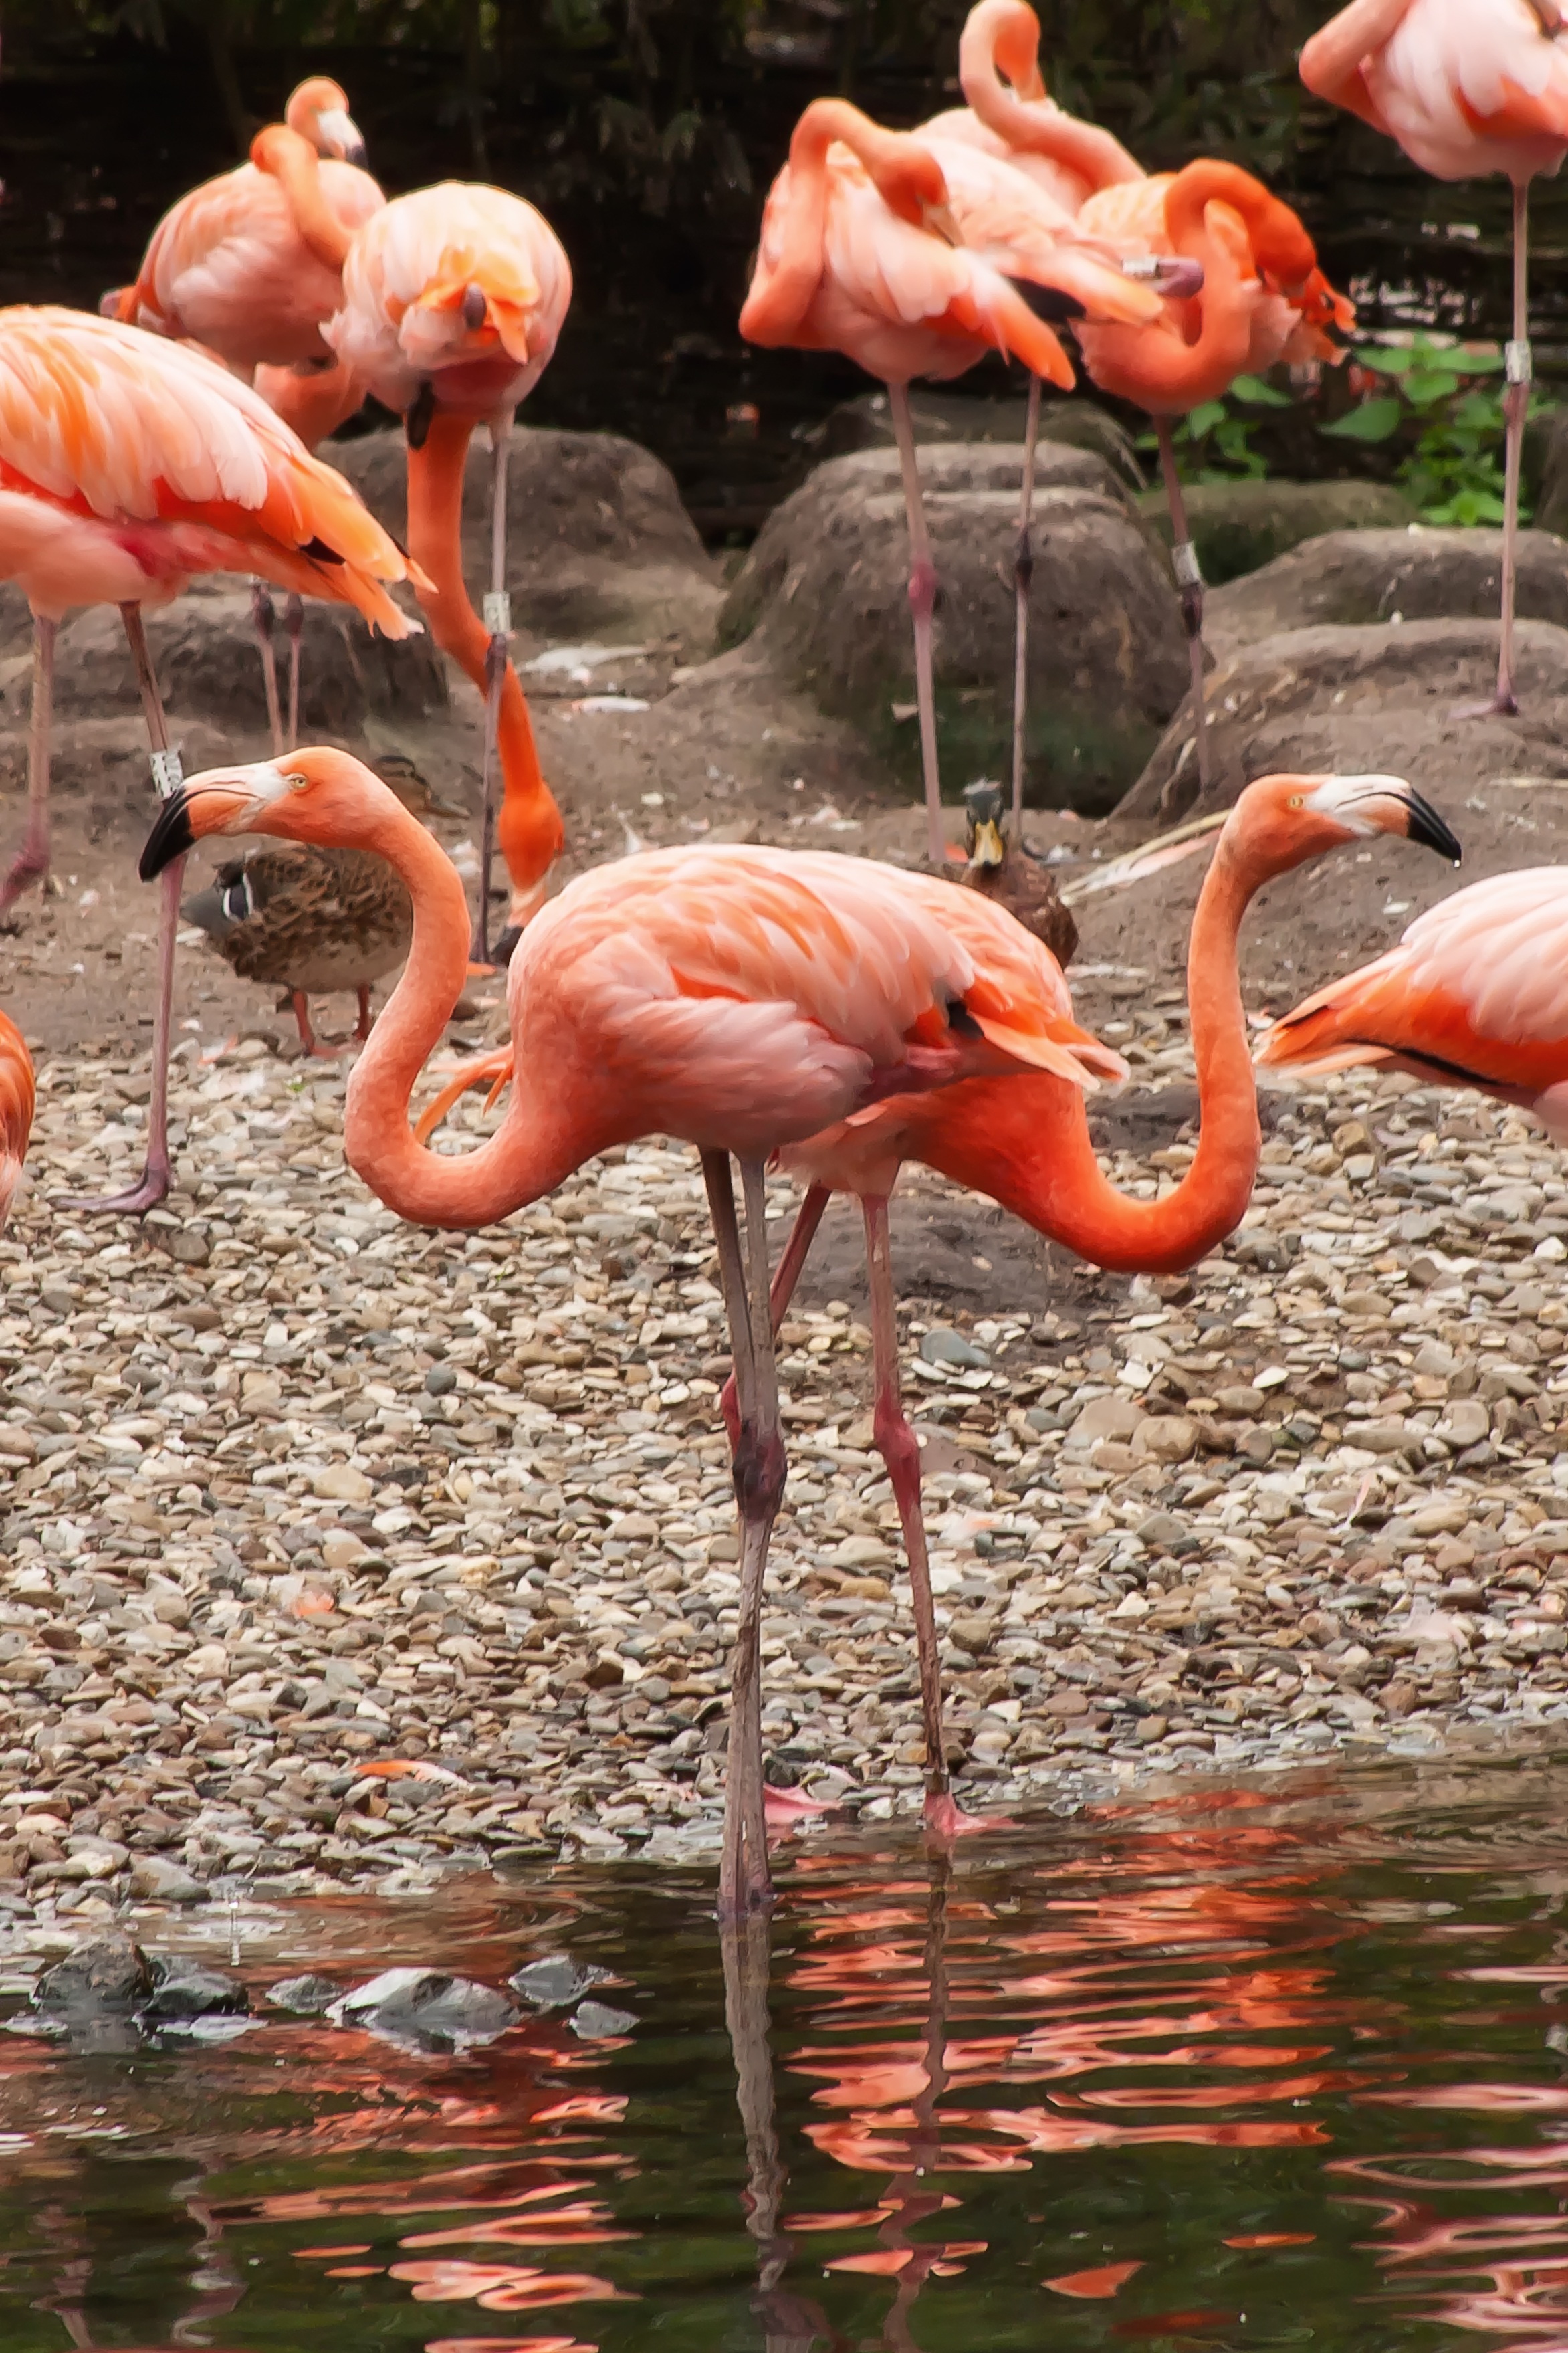
nature, bird, animal, beak, fauna, majestic, plumage, flamingo, vertebrate, beautiful, elegant, crane, water bird, gorgeous, pride, feather tail